Komal Gandhar

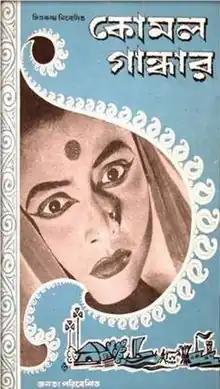
Poster

Komal Gandhar ( "Kōmal Gāndhār"), also known as A Soft Note on a Sharp Scale, is a 1961 Bengali film written and directed by legendary film maker Ritwik Ghatak. The title refers to the Hindustani equivalent of "E-flat". It was part of the trilogy composed of "Meghe Dhaka Tara" (1960), Komal Gandhar and "Subarnarekha" (1962), all dealing with the aftermath of the Partition of India in 1947 and the refugees coping with it, though this was the most optimistic film of his oeuvre. The film explores three themes juxtaposed in the narrative: the dilemma of Anusuya, the lead character, the divided leadership of IPTA, and the fallout from the partition of India.